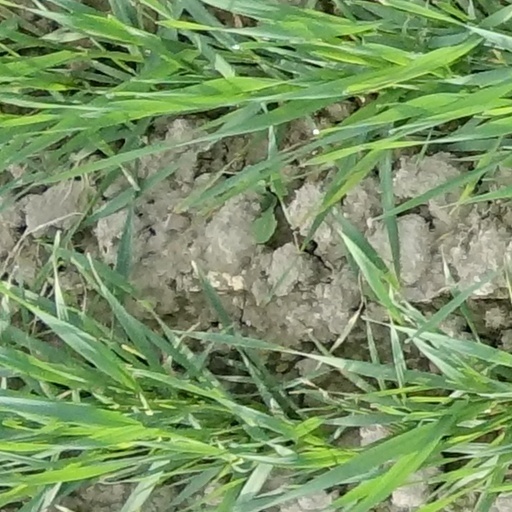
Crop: wheat